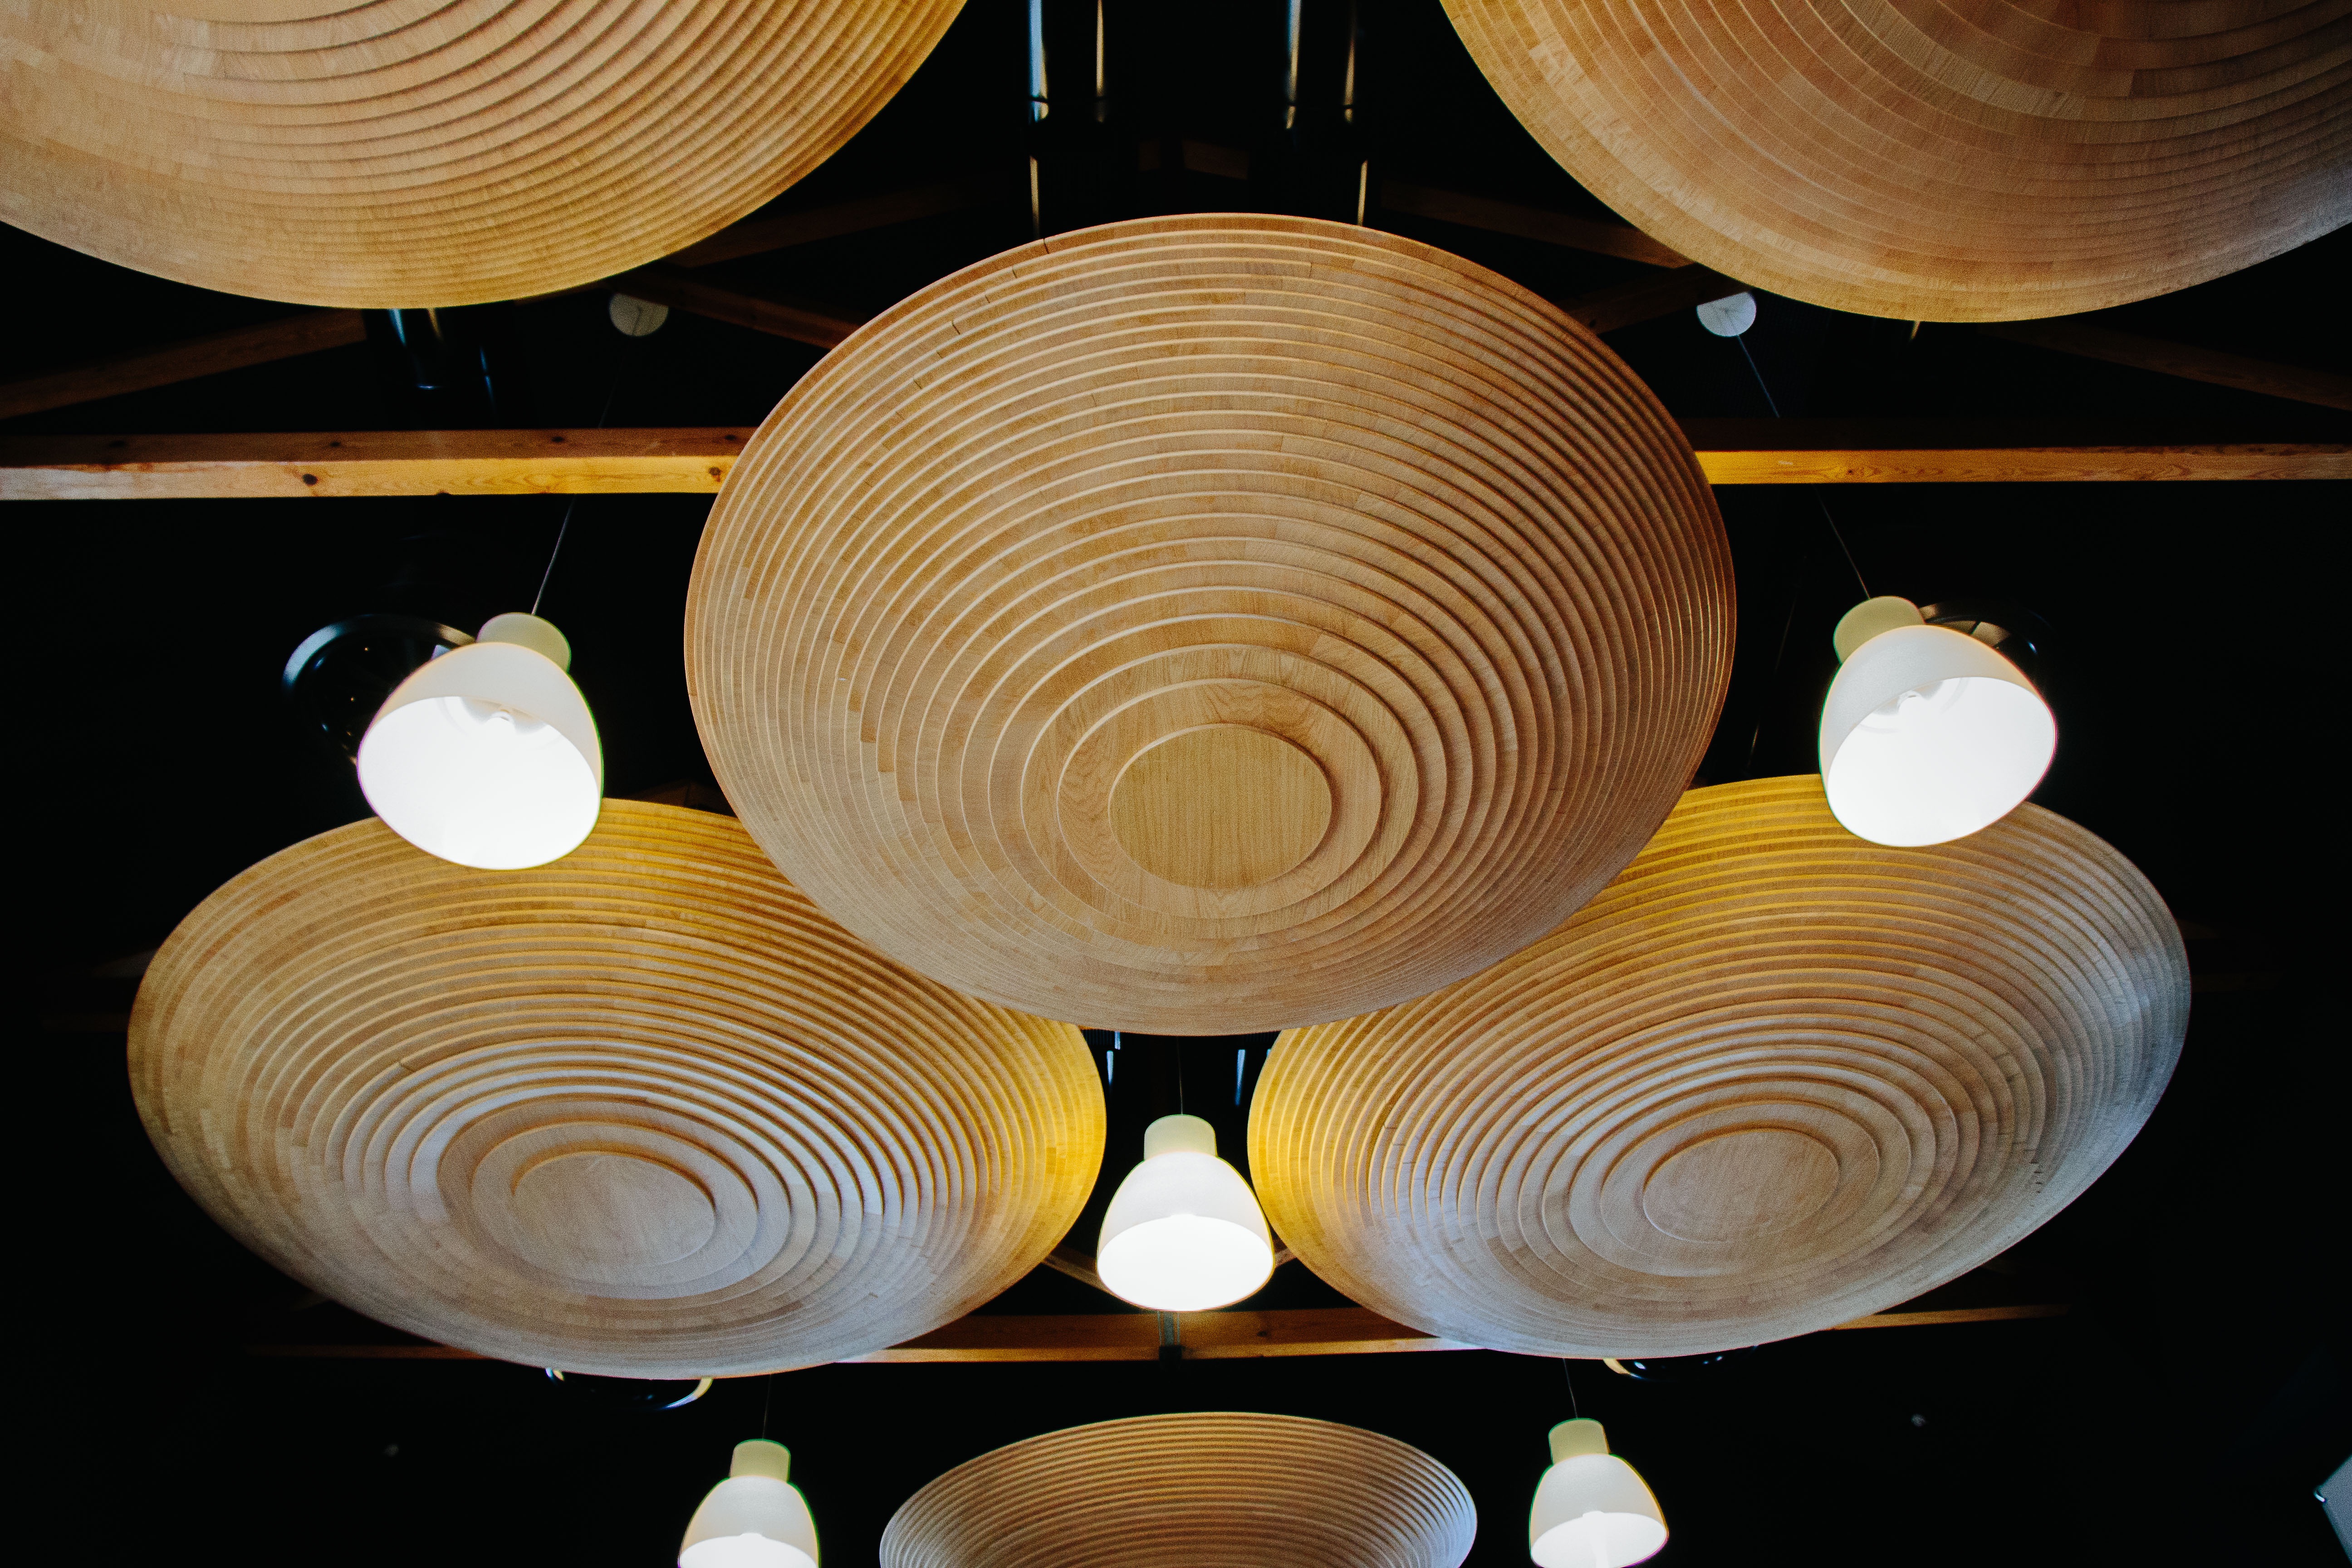
table, light, wood, glass, ceiling, ceramic, lighting, circle, light fixture, chandelier